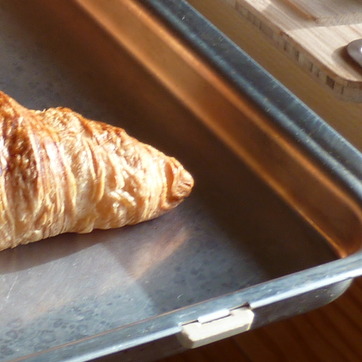
Material: food